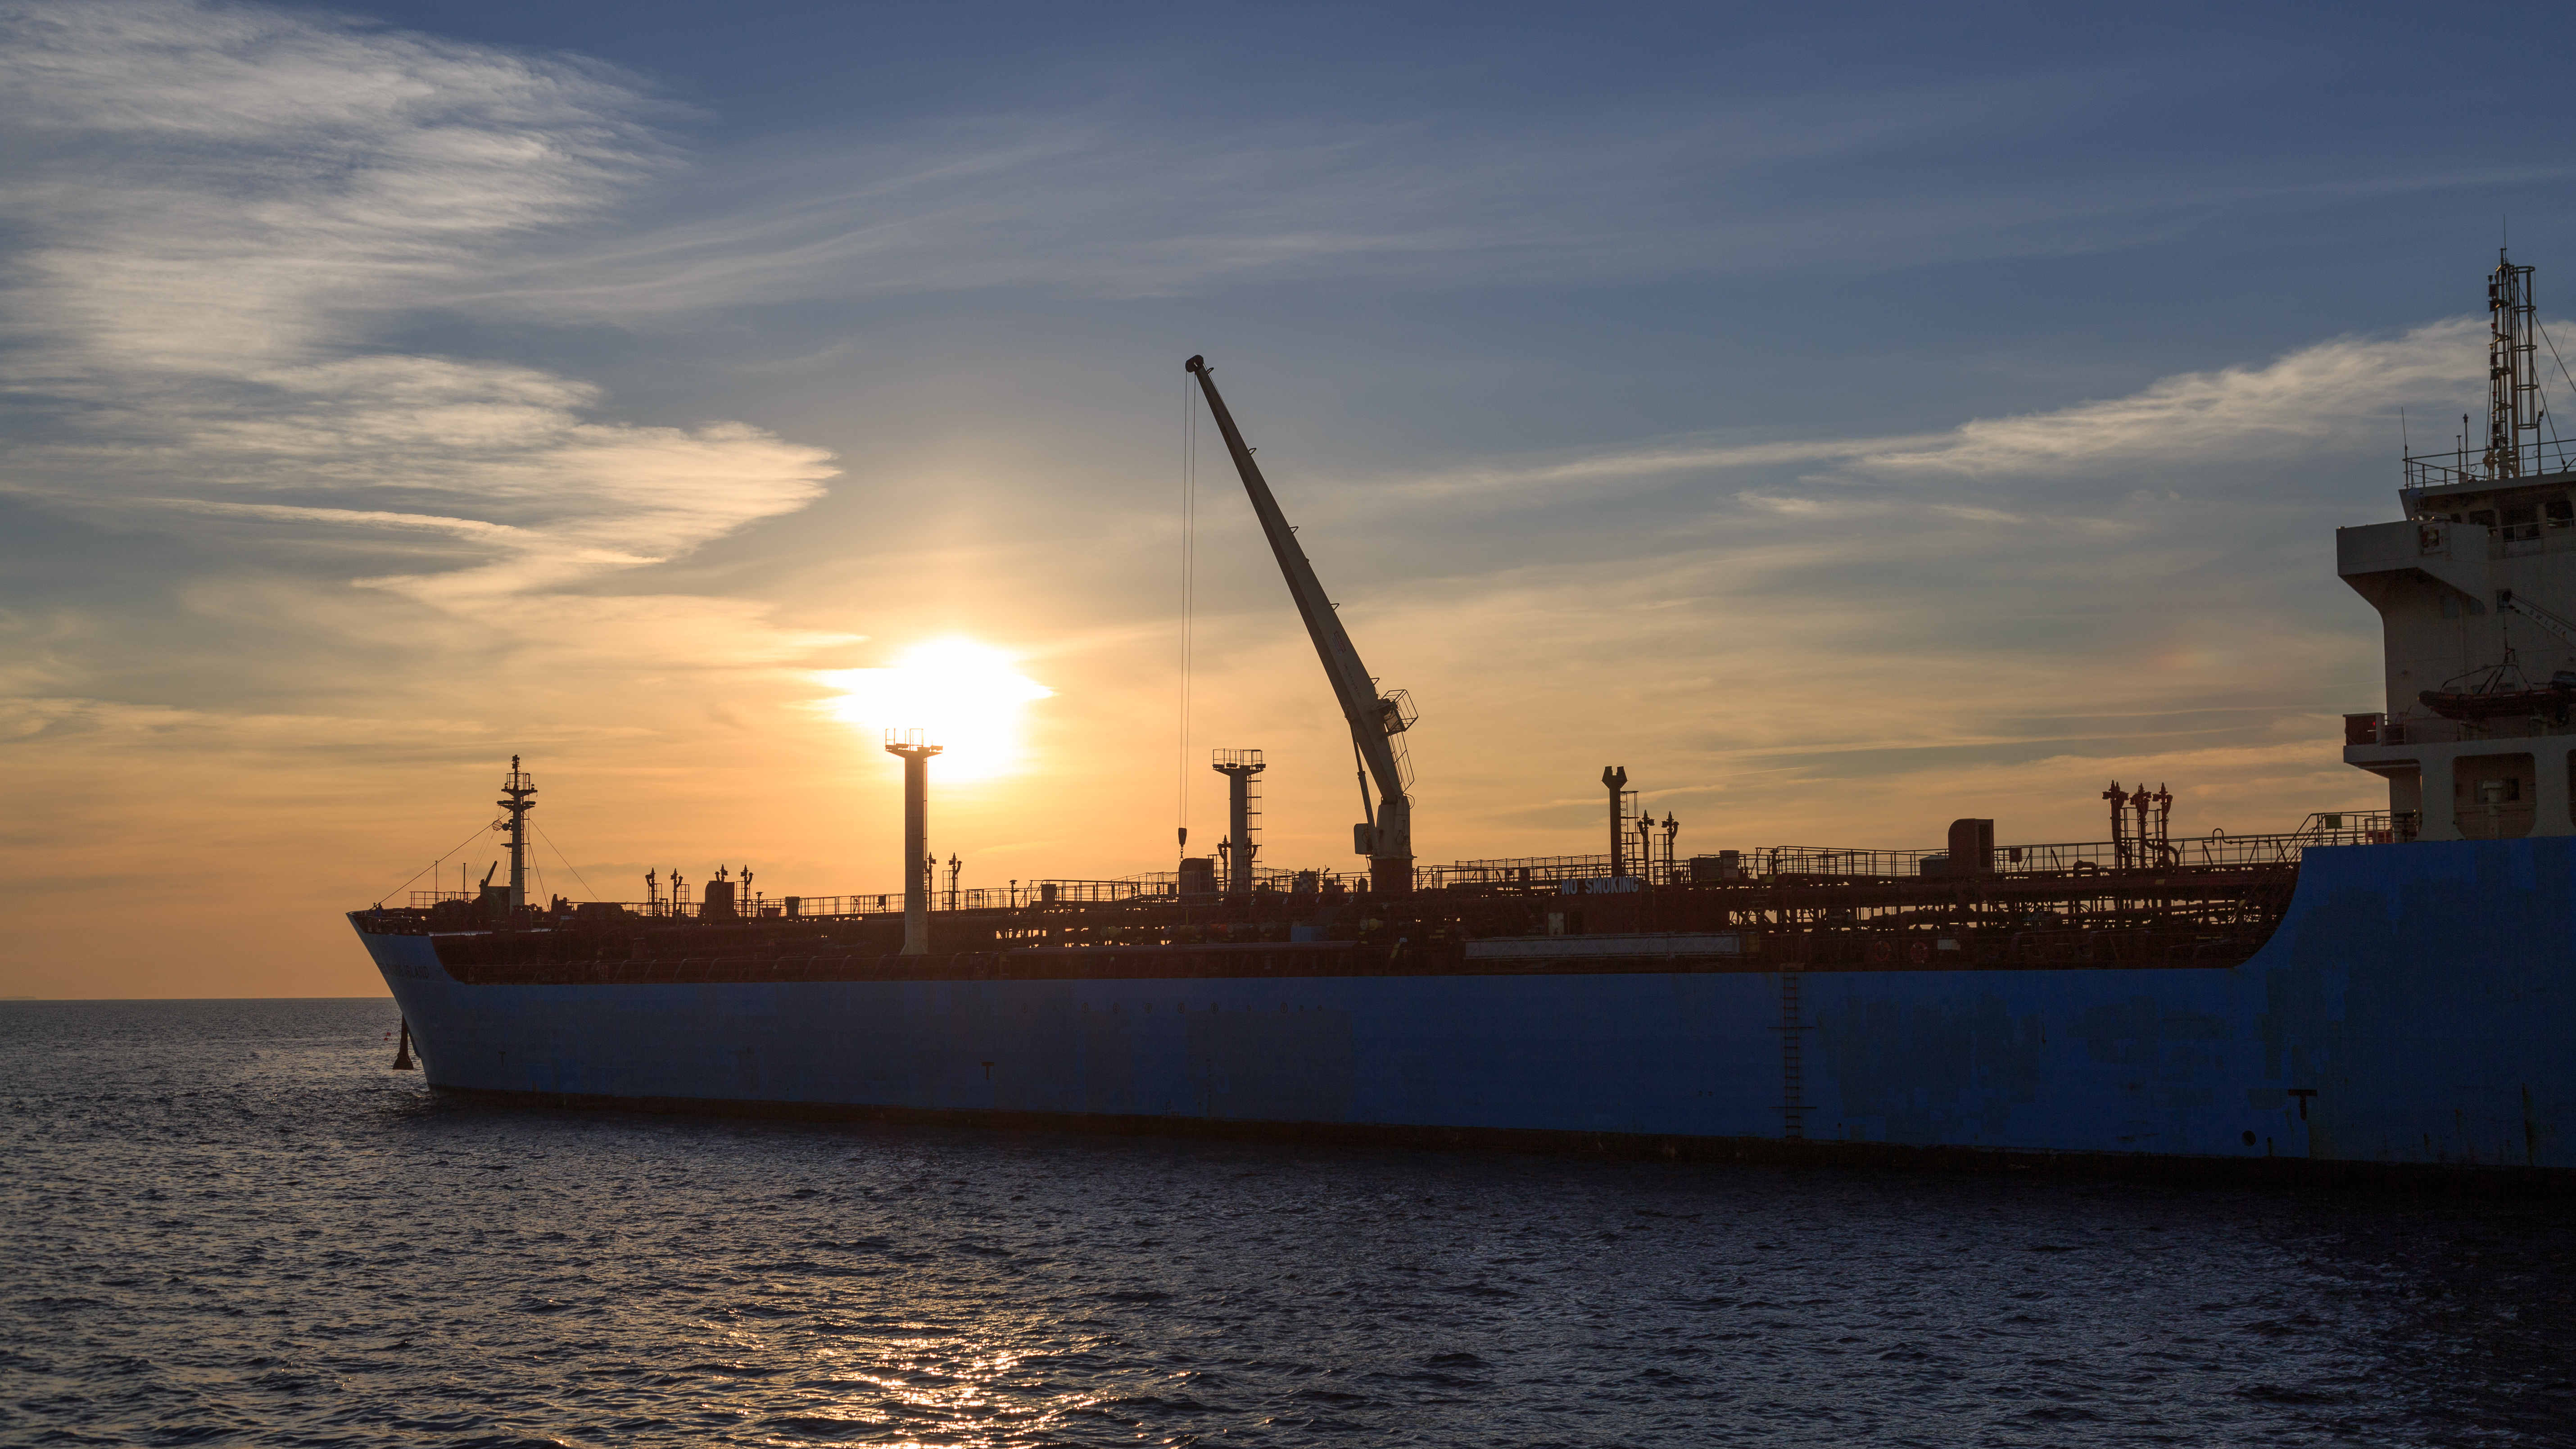
sea, water, ocean, sun, sunrise, sunset, ship, tanker, panorama, dusk, evening, golden, vehicle, seascape, harbor, port, mer, cargo, goldenhour, channel, waterscape, watercraft, sunsettime, p trolier, freight transport